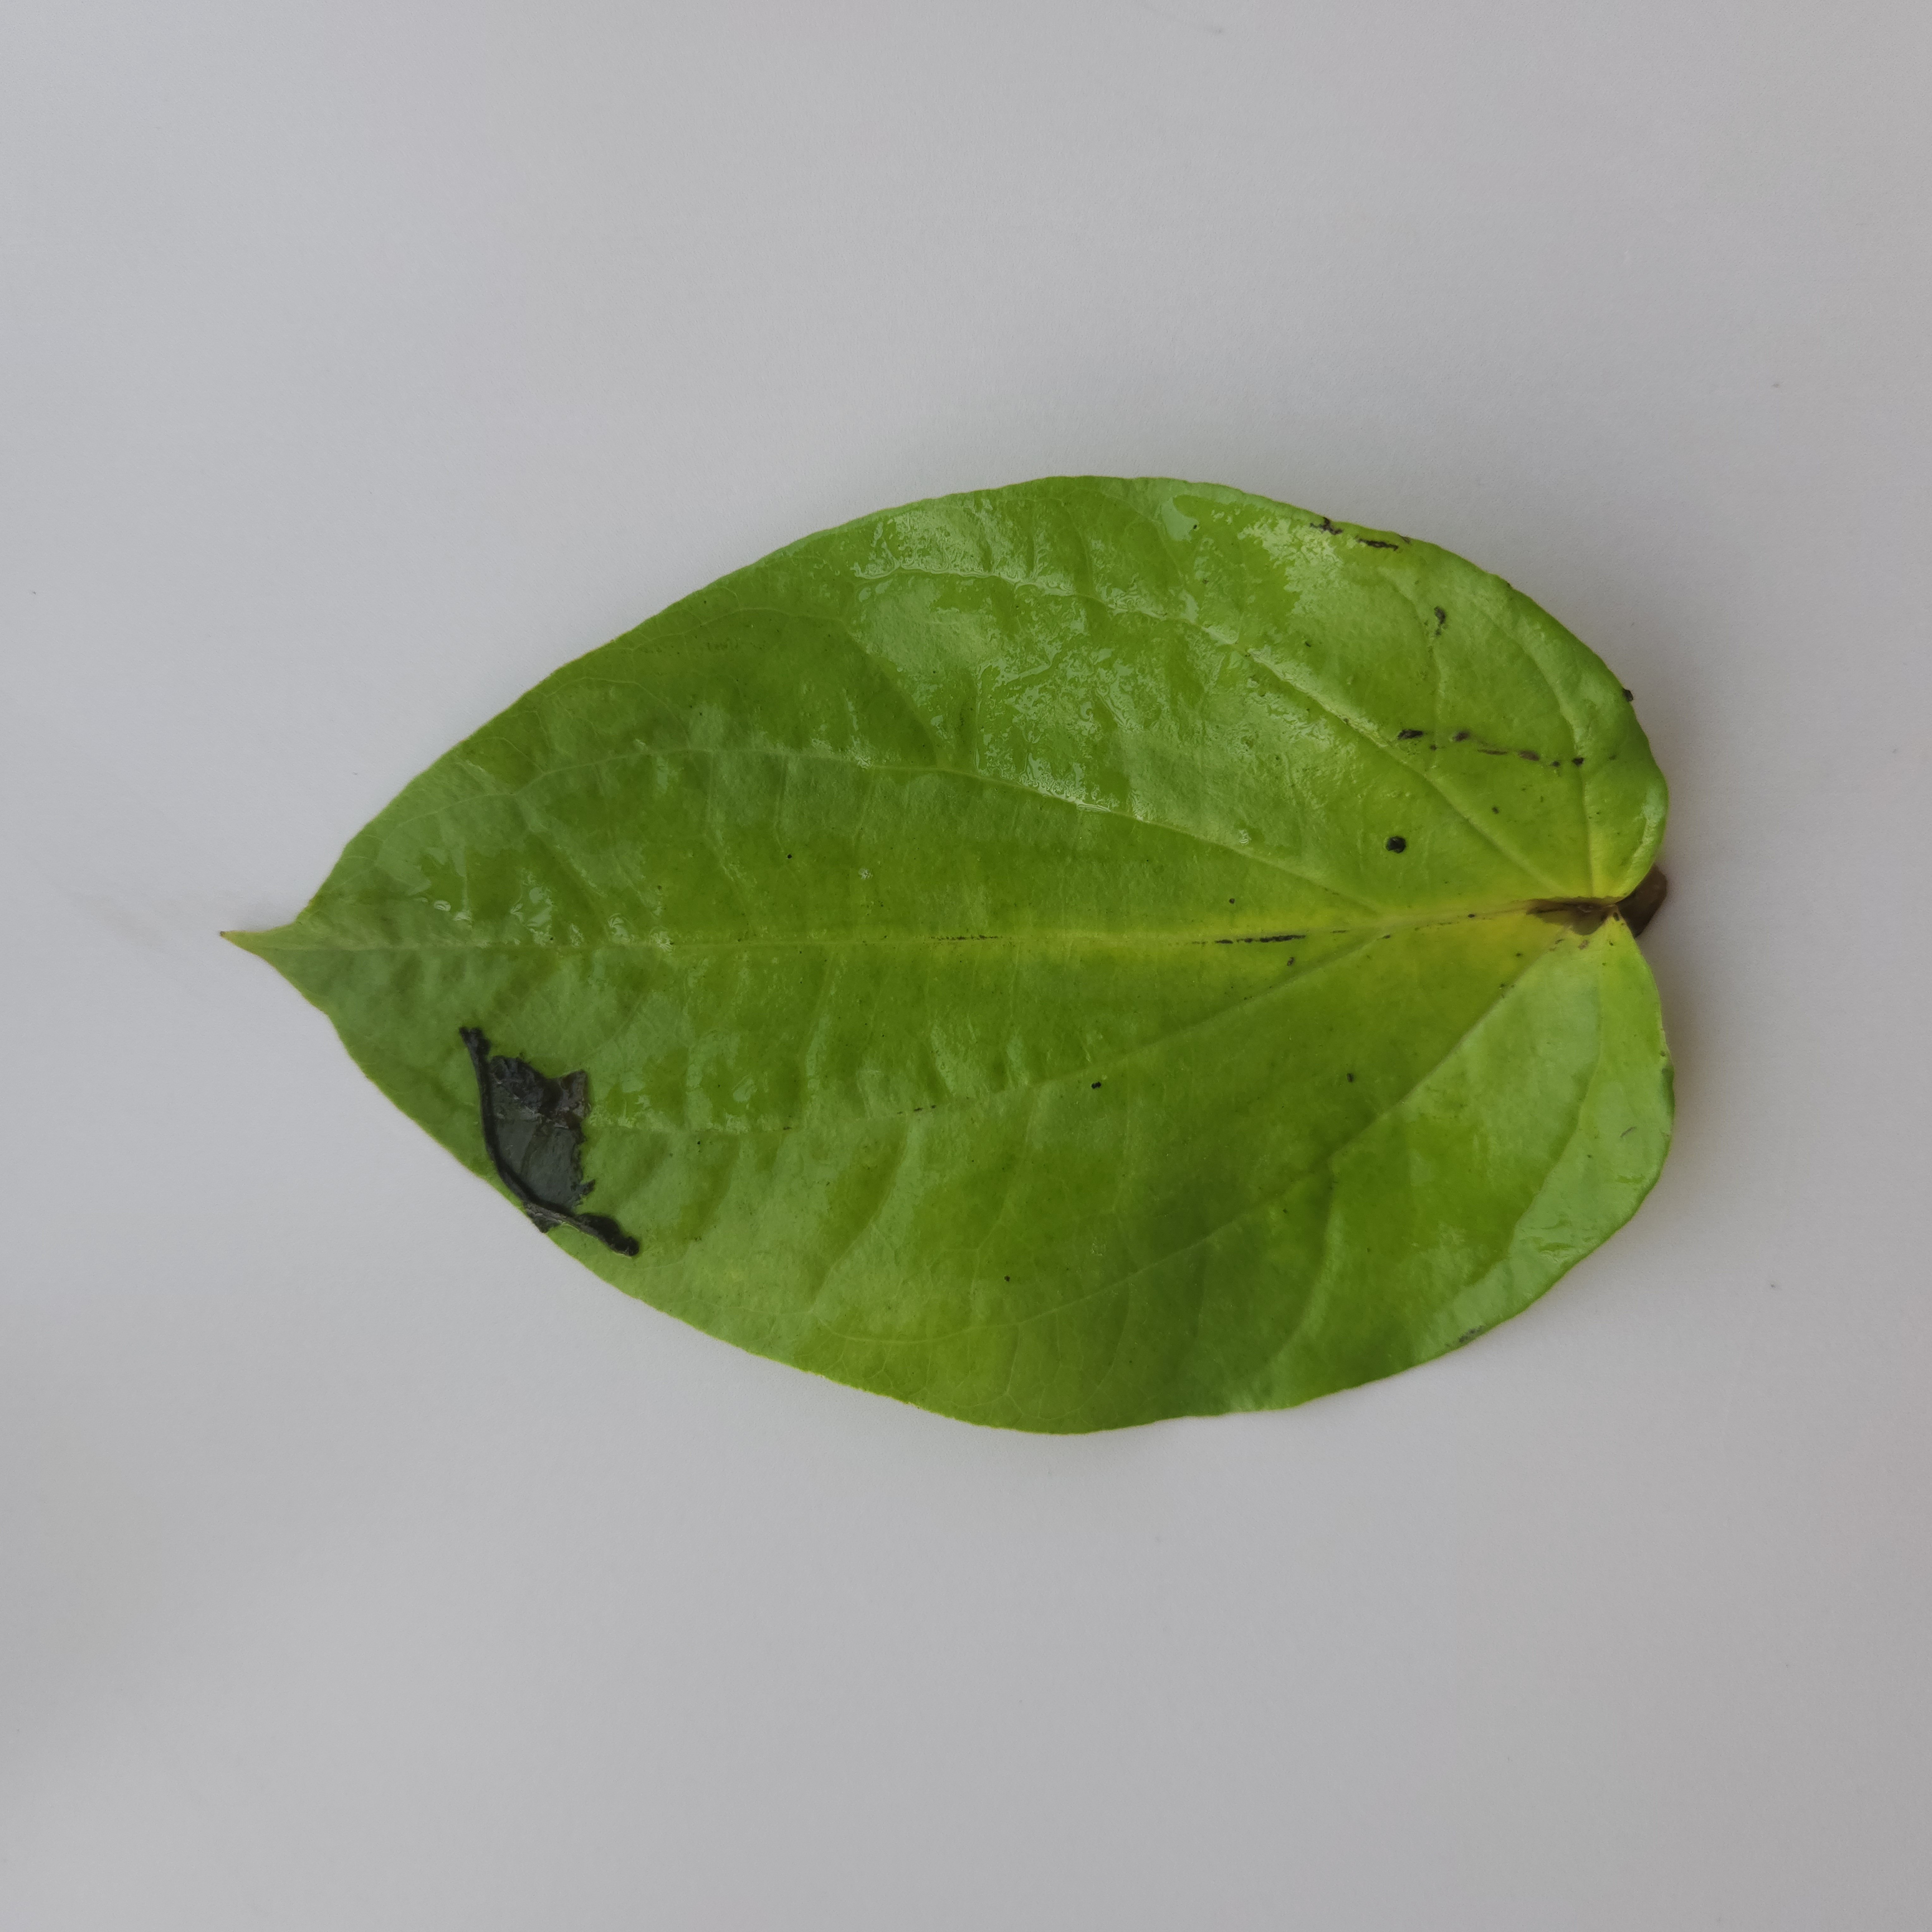
Label: Diseased